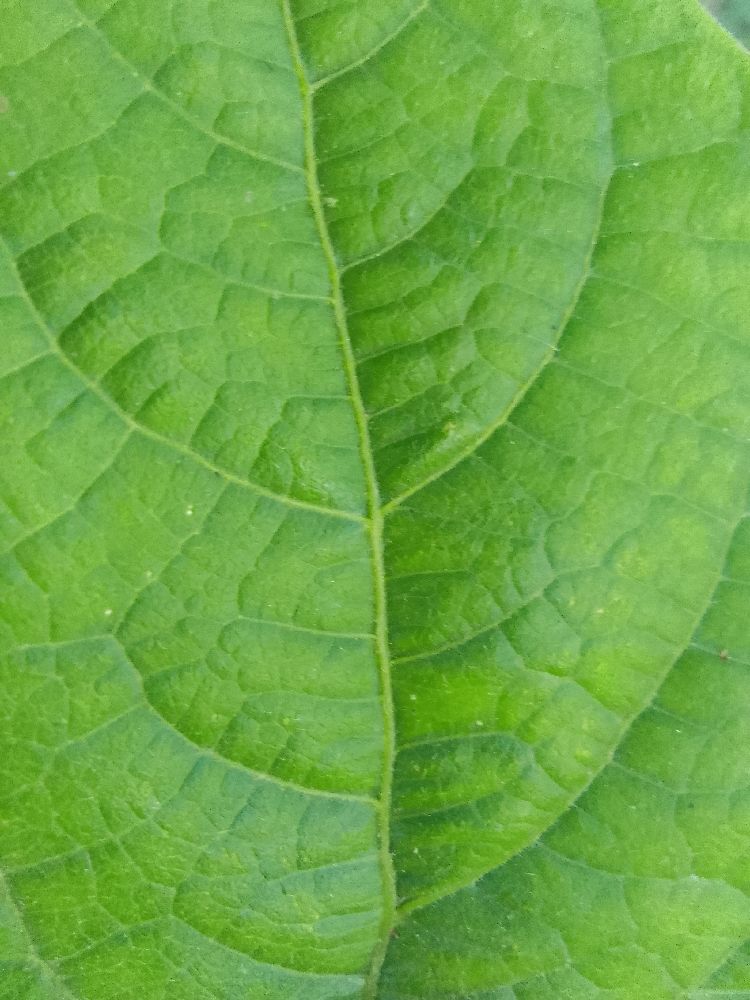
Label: healthy